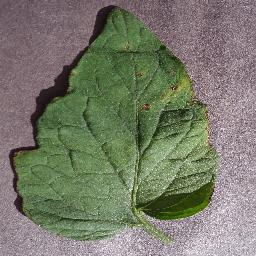
Label: Tomato___Target_Spot